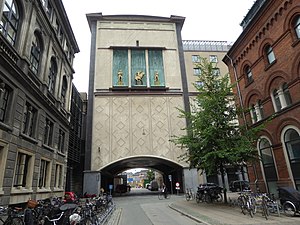
Tordenskjoldsgade / Historie
Stærekassen som Tordenskjoldsgade i mange år gik under.
Tordenskjoldsgade er en gade i Indre By i København, der går fra Harald Landers Gade til Havnegade. Gaden er opkaldt efter søhelten Peter Wessel Tordenskiold. I 2005 blev den nordligste del af gaden ved Det Kongelige Teater omdøbt til August Bournonvilles Passage. Den nuværende gade er overvejende bebygget med etageejendomme men suppleret af forskellige virksomheder og offentlige institutioner.